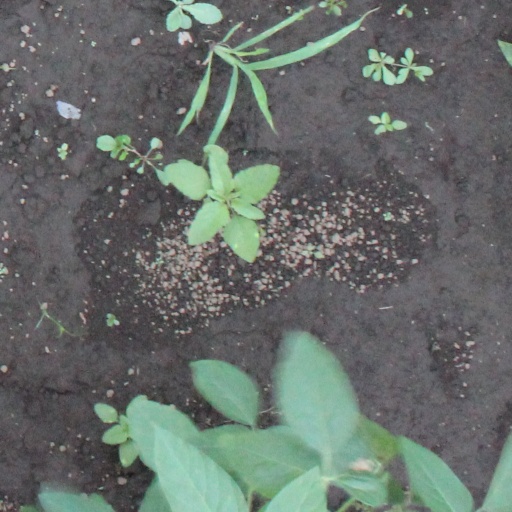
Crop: soybean